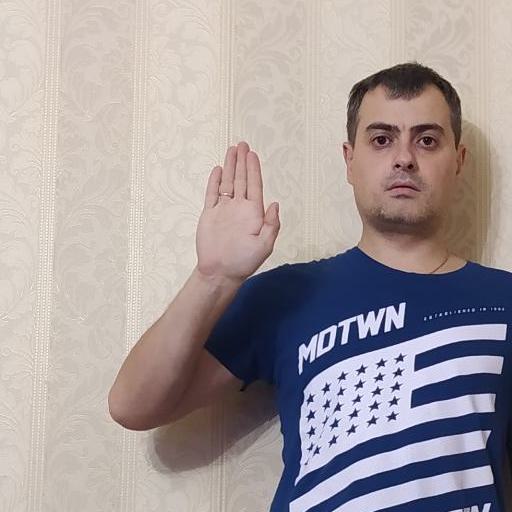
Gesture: stop